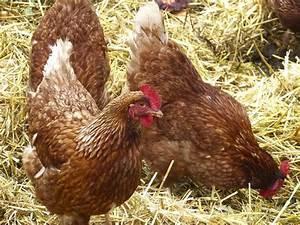
chicken